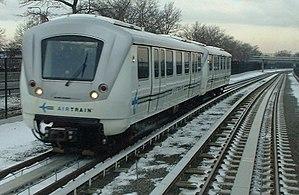
Un moteur linéaire est un moteur électrique dont les « rotor » et « stator » ont été « mis à plat ». Alors qu'un moteur rotatif classique produit un couple, le moteur linéaire produit une force permettant le déplacement d'objets ou de véhicules.
Une machine électrique est un dispositif électromécanique fondé sur l'électromagnétisme permettant la conversion d'énergie électrique par exemple en travail ou énergie mécanique. Ce processus est réversible et peut servir à produire de l'électricité :